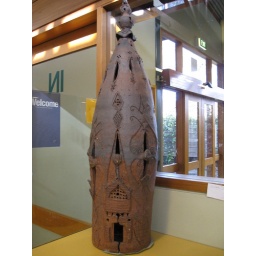
Sculpture by local artist, Jenny McNab. Clay from beneath the library building was used.